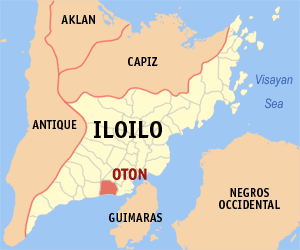
Oton est une municipalité de la province d'Iloilo, aux Philippines. En 2015, la localité compte 89 115 habitants.